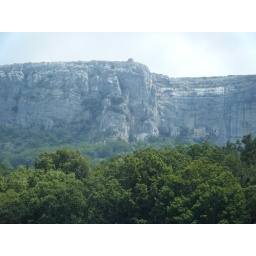
Mary's grotto situated in the limestone mountain range, with the forest below